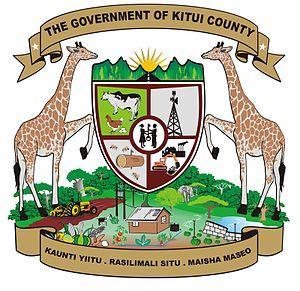
Le comté de Kitui est un comté de l'ancienne province orientale Kenya. Sa capitale et sa plus grande ville est Kitui. Le comté a une population de 1 136 187 habitants et une superficie de 30 430 km².